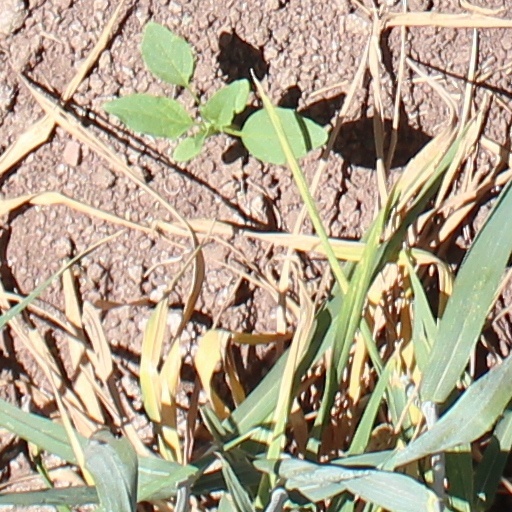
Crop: wheat